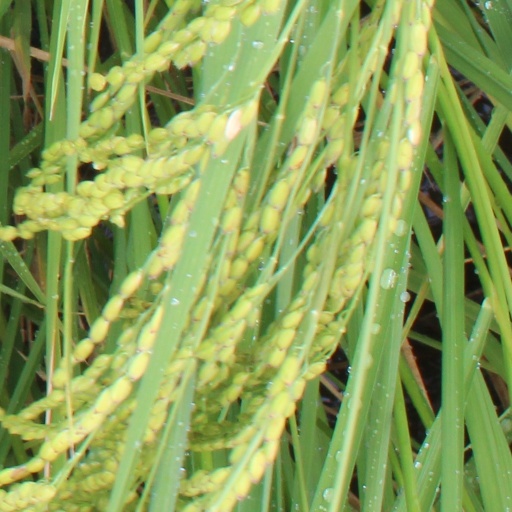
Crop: rice